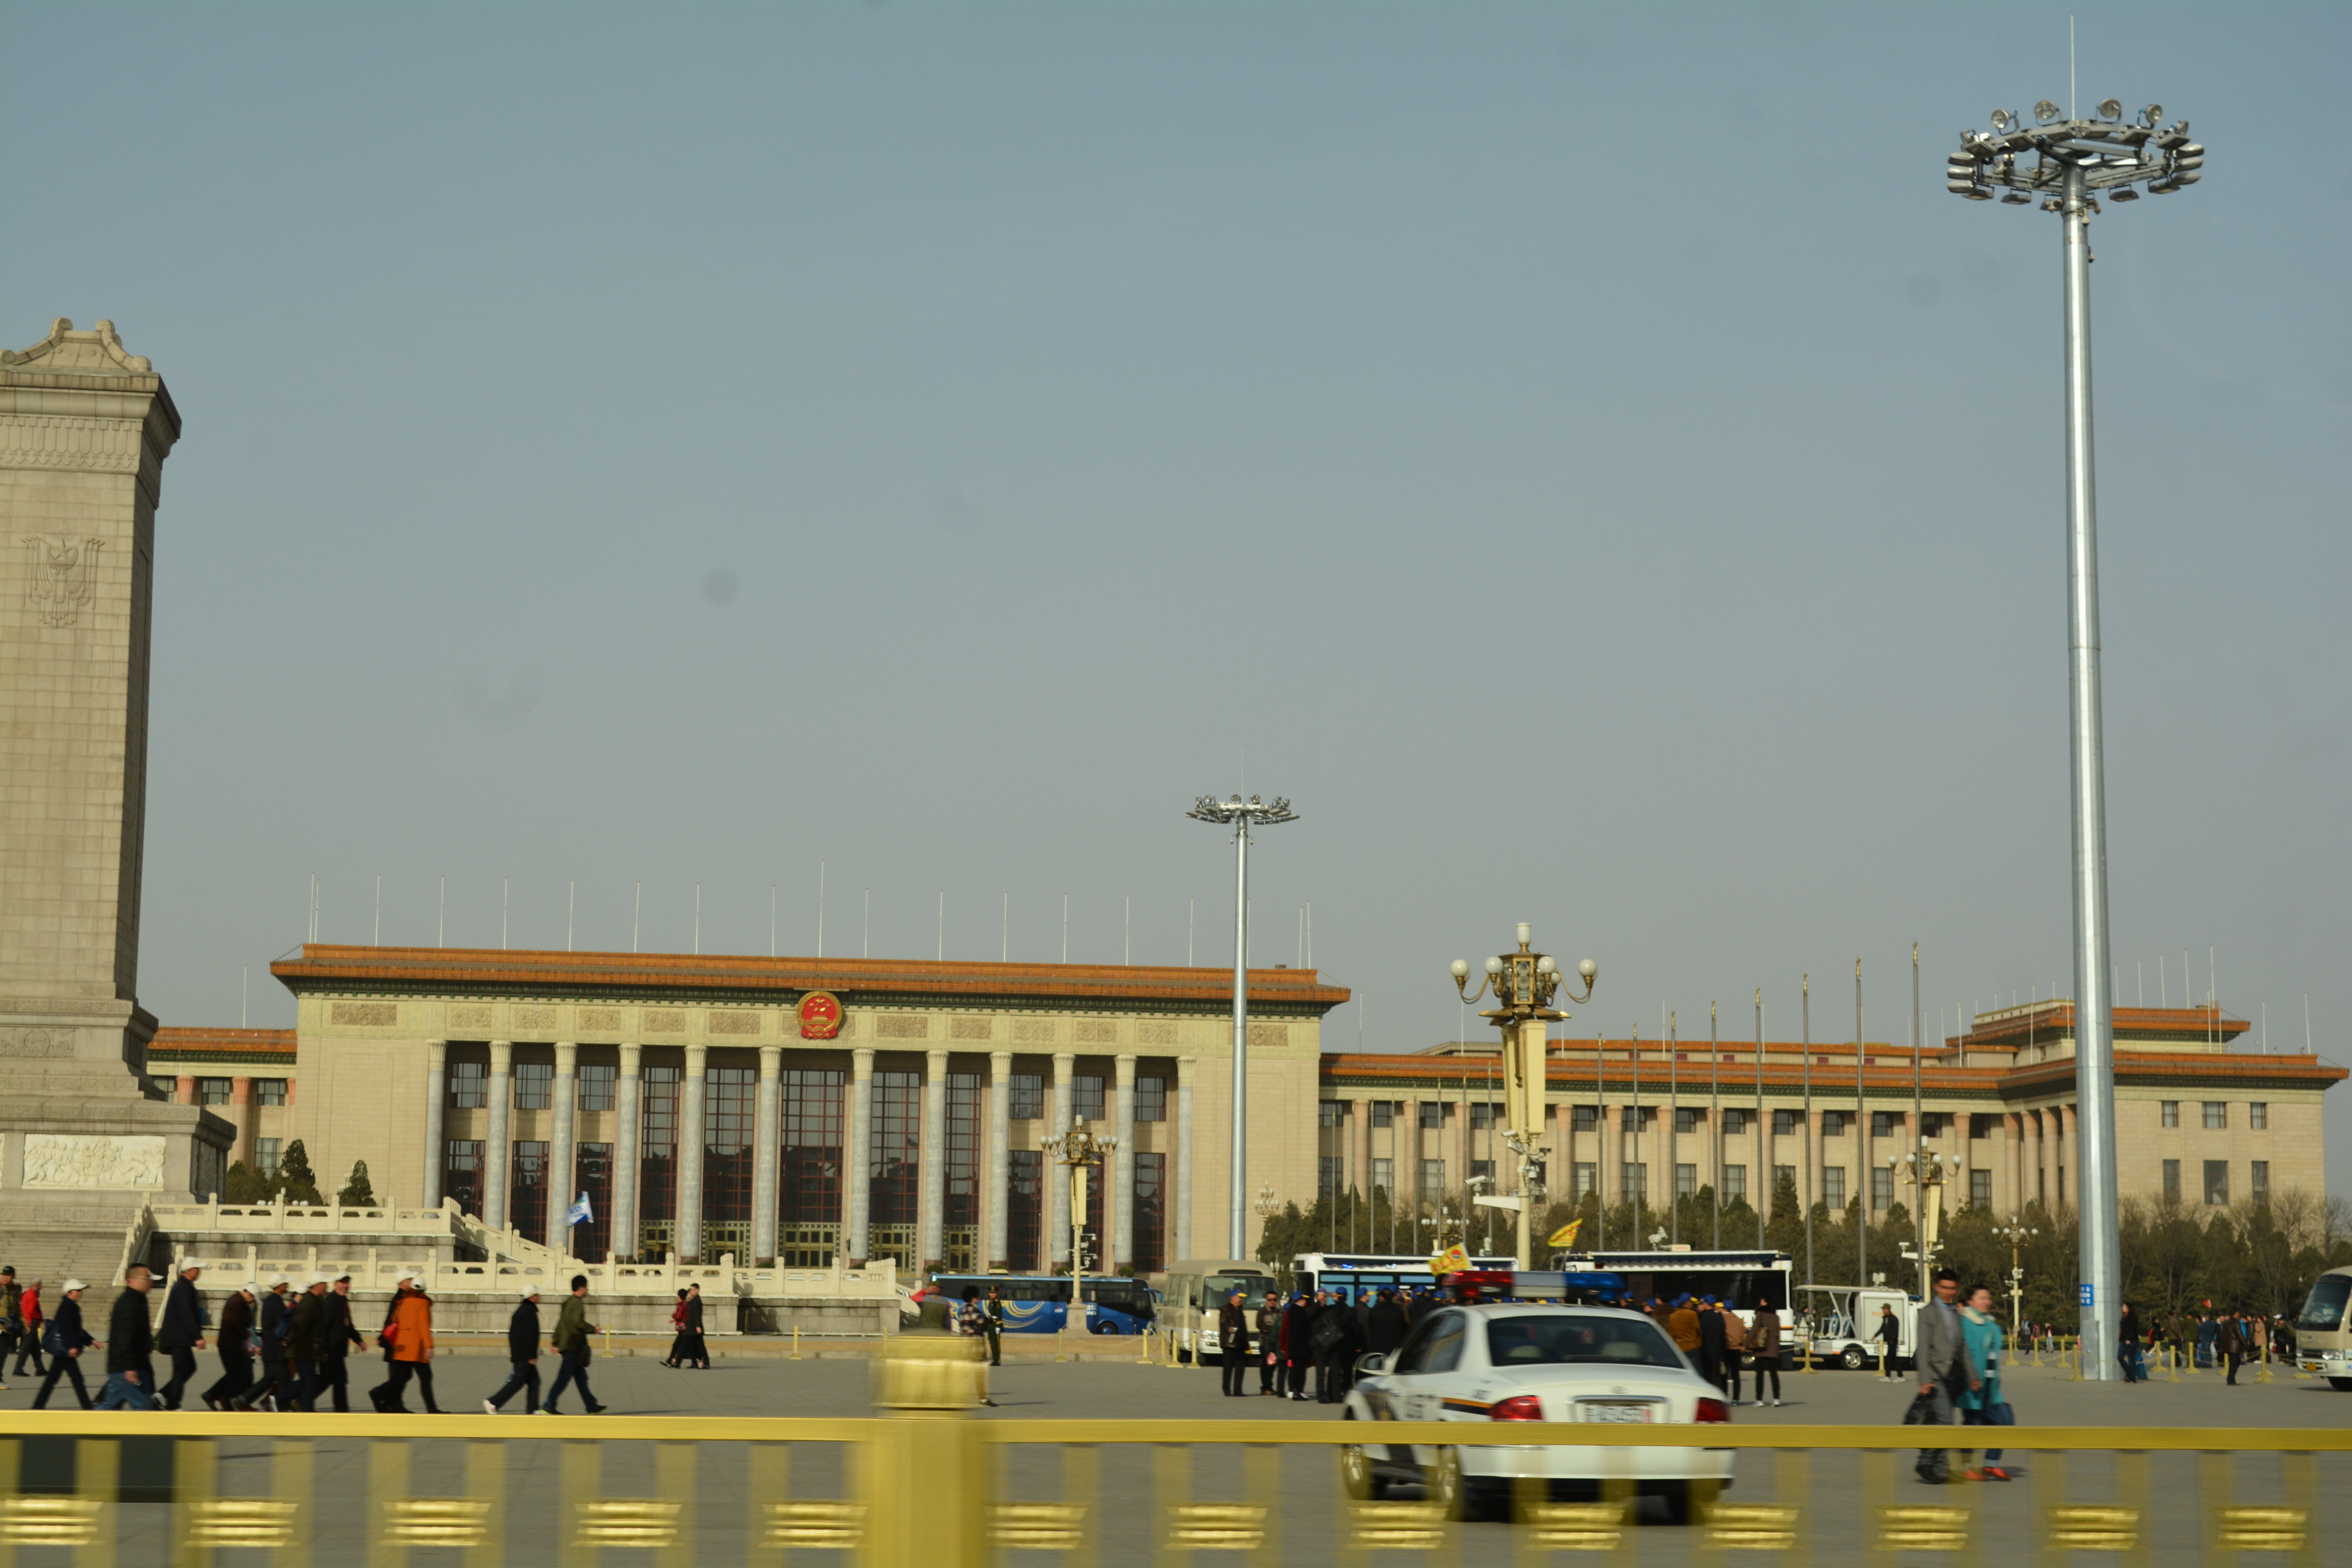
structure, city, downtown, plaza, landmark, stadium, town square, human settlement